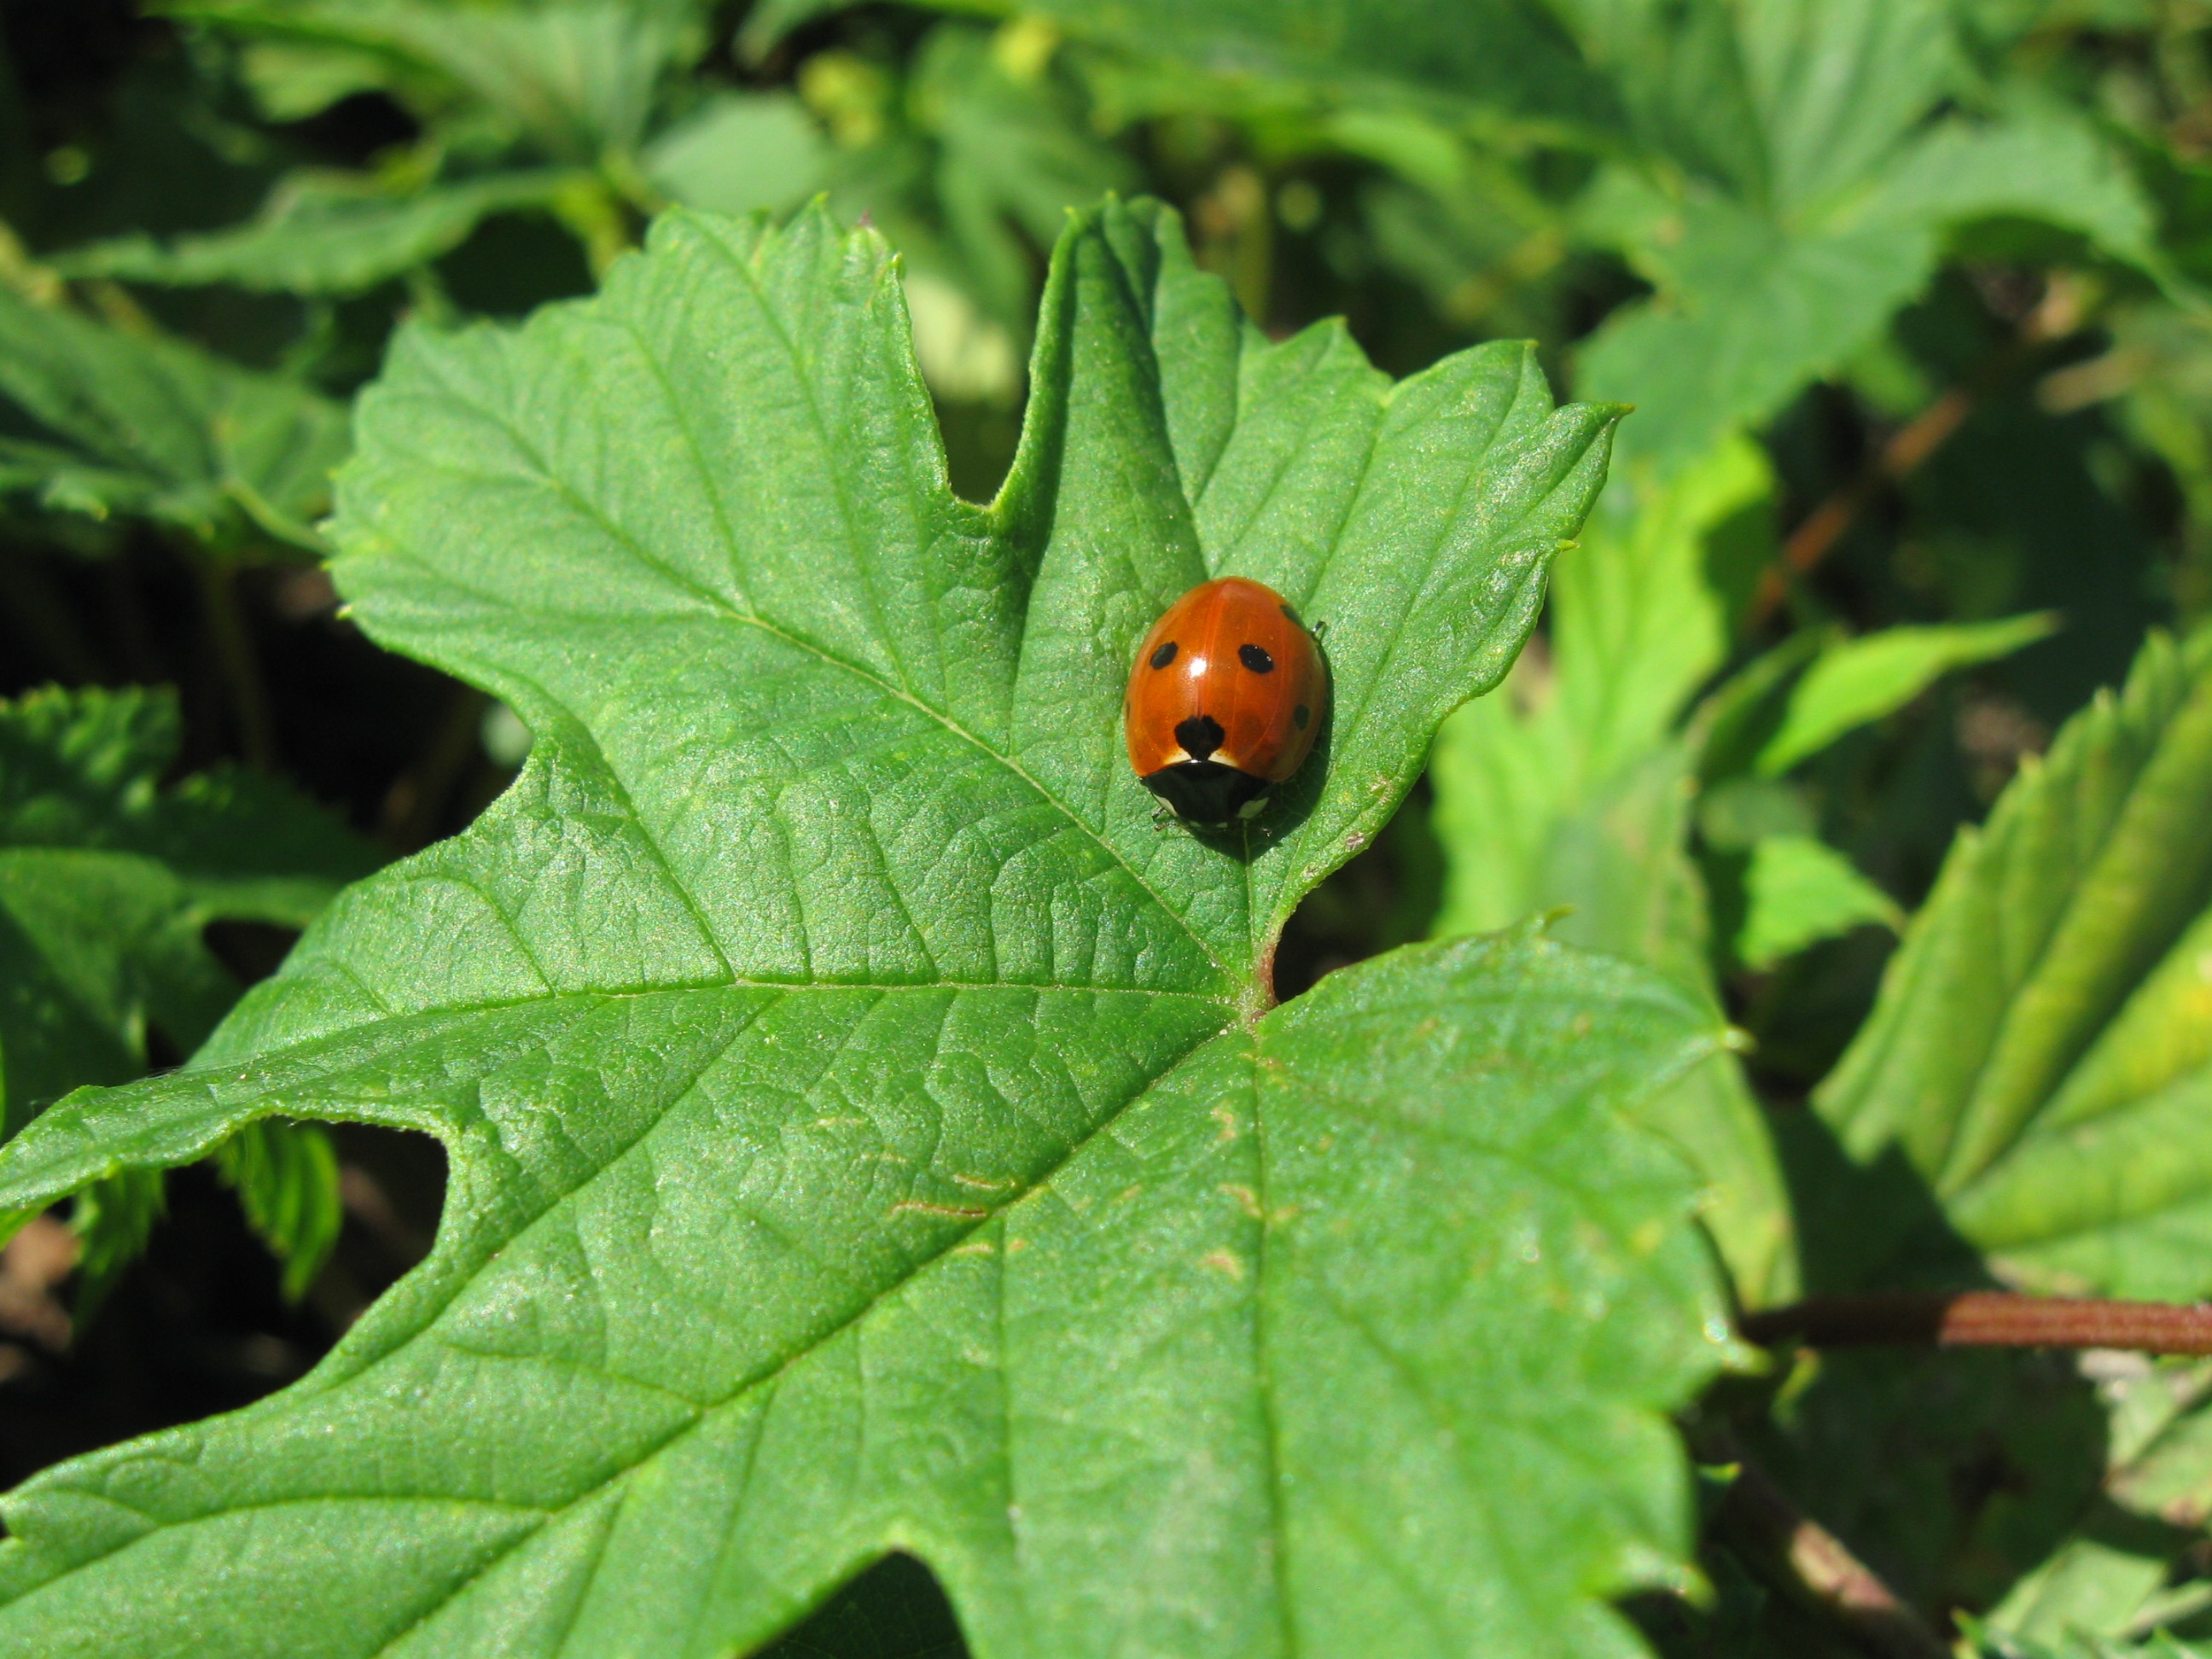
nature, plant, leaf, green, letter, insect, ladybug, ladybird, invertebrate, cool image, insects, i, beetle, organism